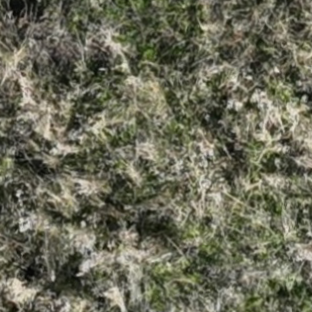
Month: october